Karel Philips Spierincks

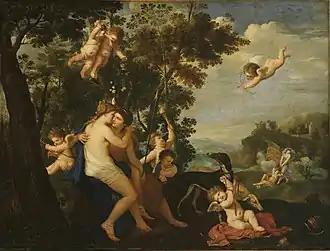
Jupiter and Callisto

Karel Philips Spierincks (many name variations: Spierinckx, Spierinck, Spieringh, Spiringh, Spirinck, Spirinx, Spirin, Carlo Filippo Fiammingo) (c. 1600 or 1609–1610, in Brussels – 22 May 1639, in Rome) was a Flemish painter who spent his active career in Italy. He painted mainly landscapes with putti or mythological scenes in a classicizing style which show the influence of François Duquesnoy and Nicolas Poussin as well as religious paintings.